Milwaukee

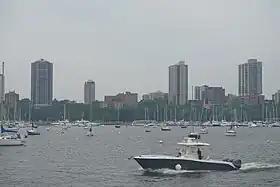
McKinley Marina

The city hosts an annual lakefront music festival called Summerfest. Listed in the "1999 Guinness Book of World Records" as the largest music festival in the world, in 2017 Summerfest attracted 831,769. The adjacent city of West Allis has been the site of the Wisconsin State Fair for over a century.